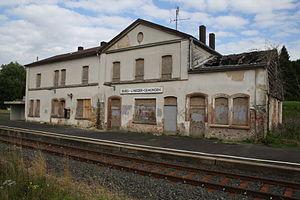
Station de Burg- et Nieder-Gemünden, Juillet 2012